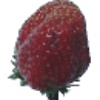
Label: Strawberry Wedge 1